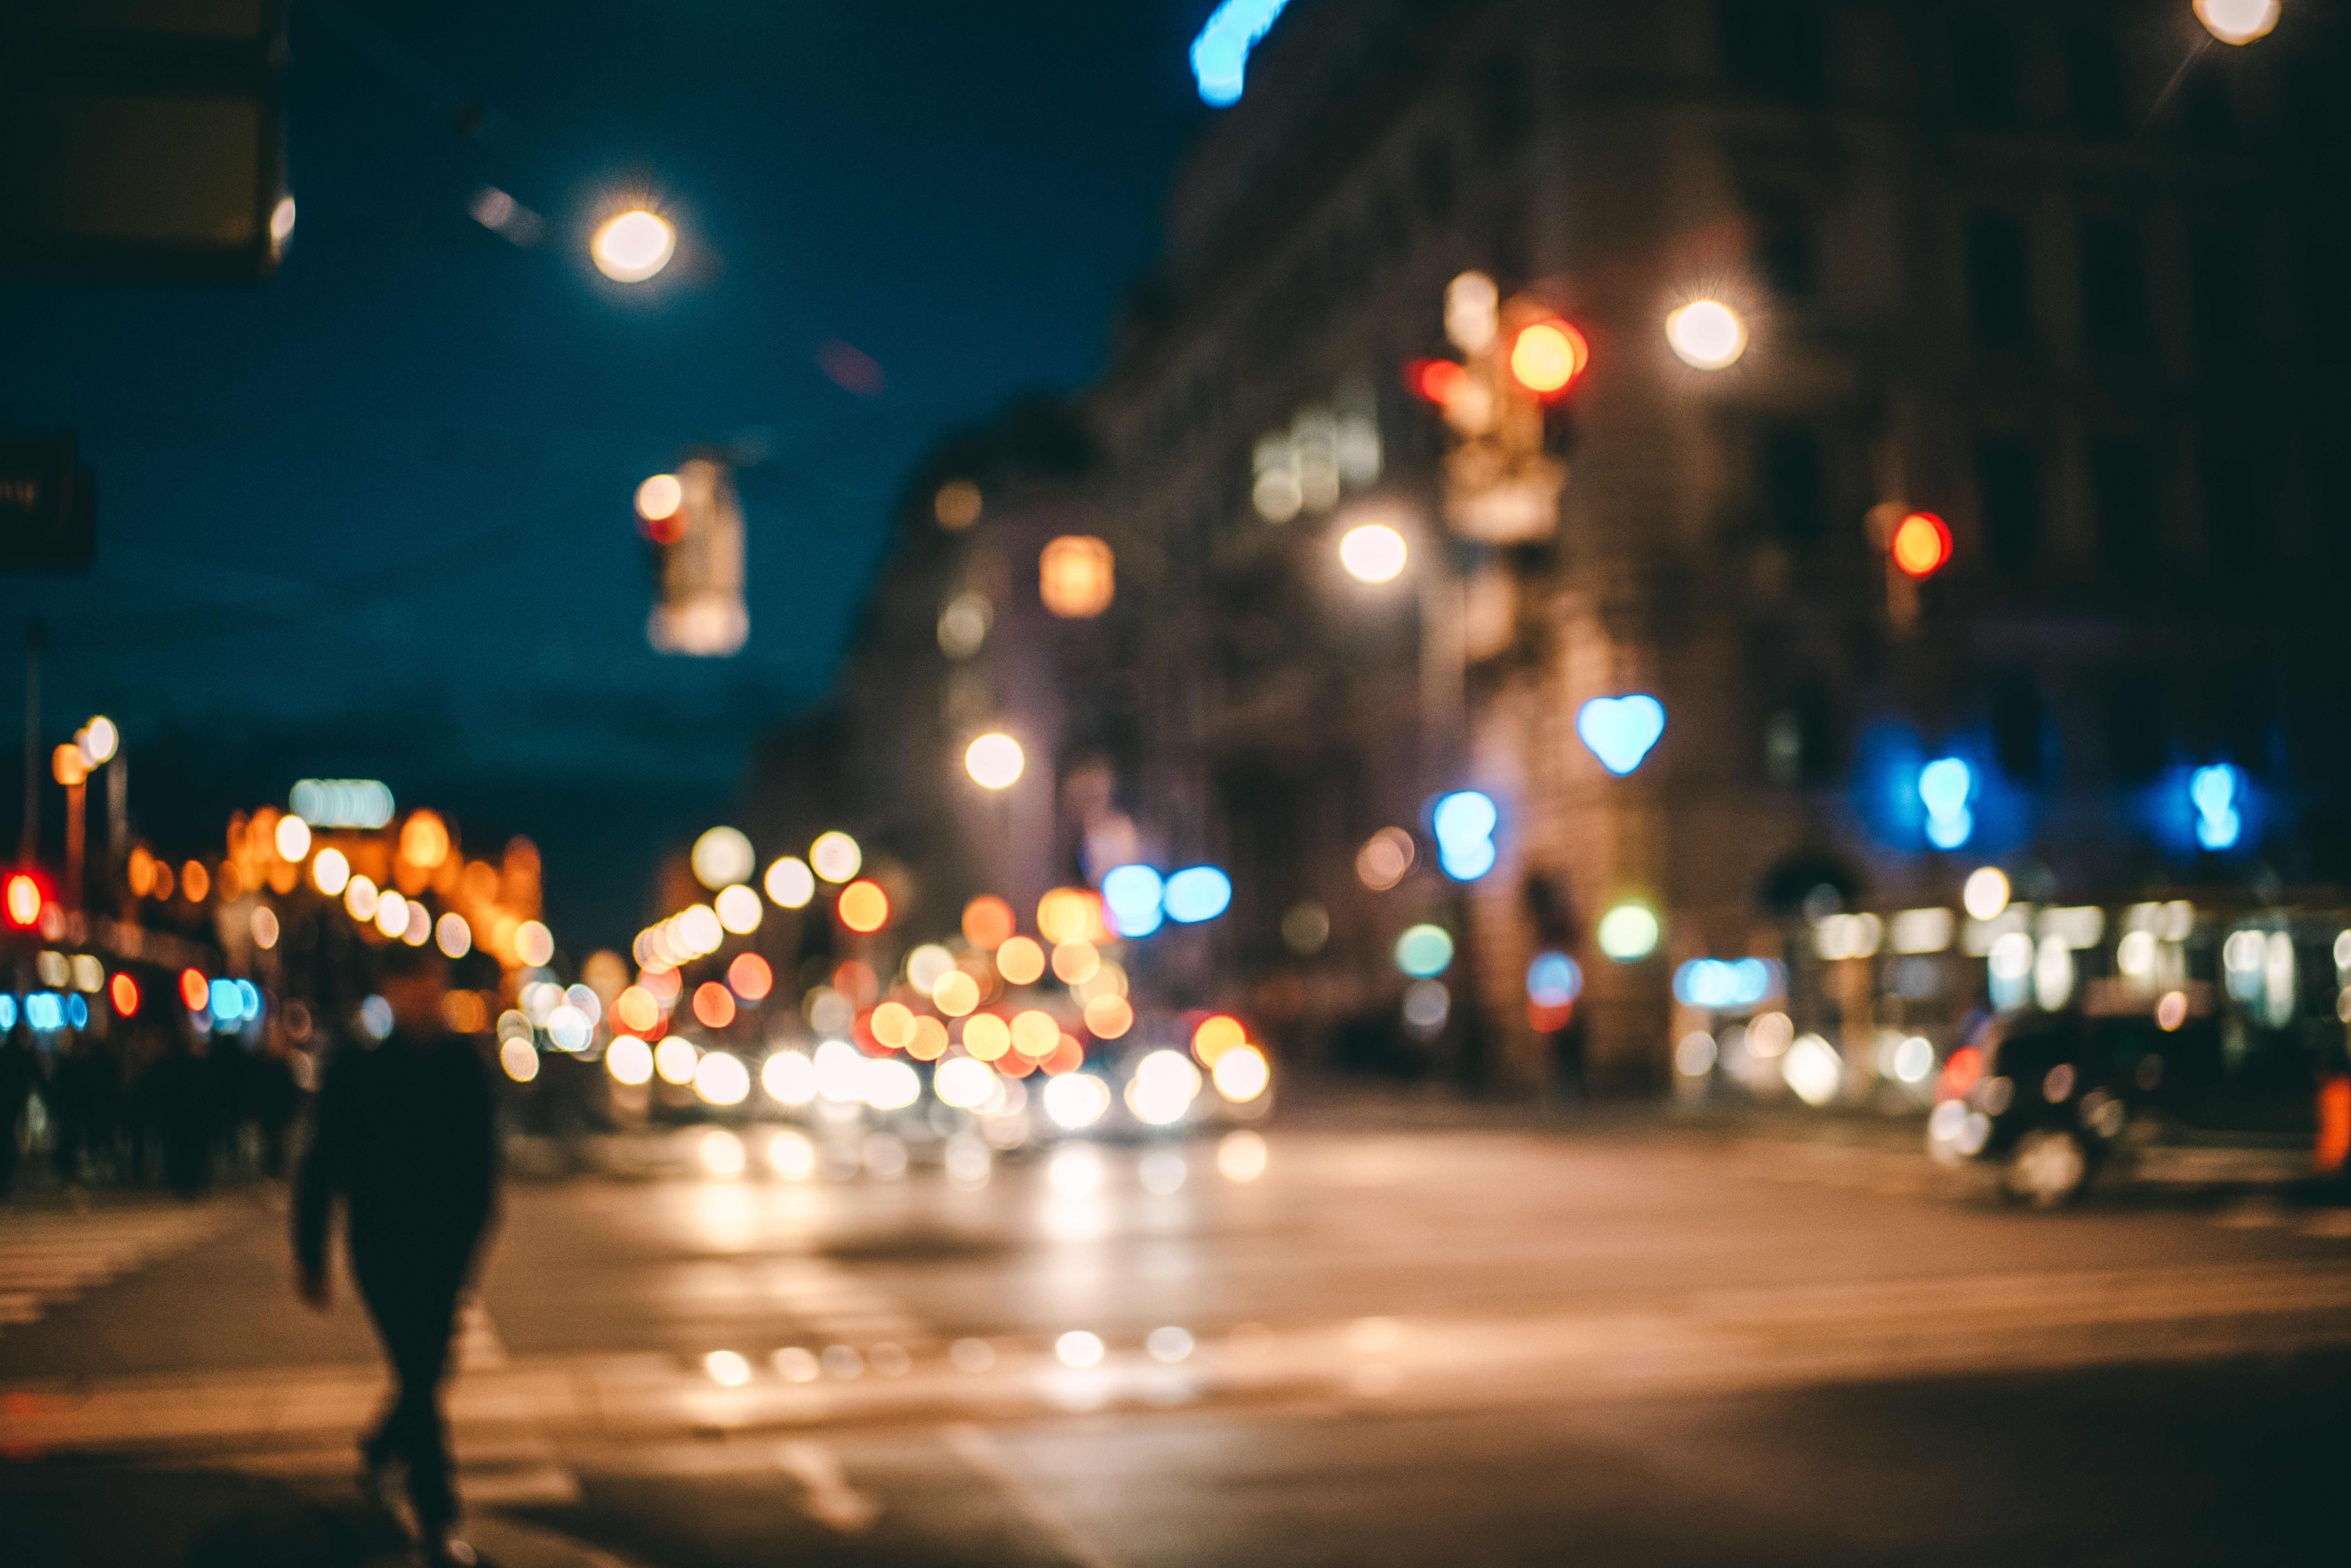
light, bokeh, street, night, city, urban, crowd, europe, evening, color, christmas, lighting, austria, streets, art, vienna, stadt, colours, europa, kunst, nacht, sony, trade, farbe, farben, wien, sterreich, alpha7rii, metropolis